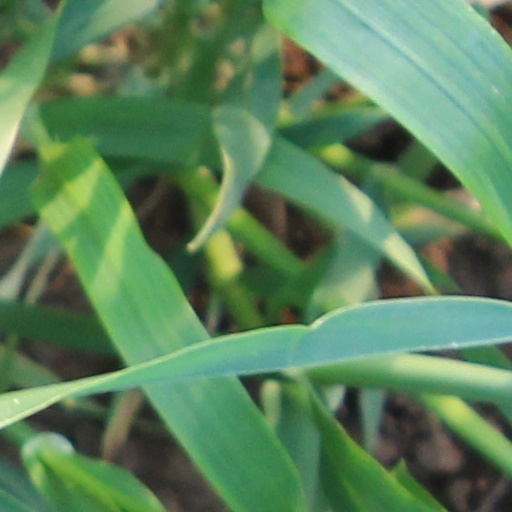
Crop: wheat